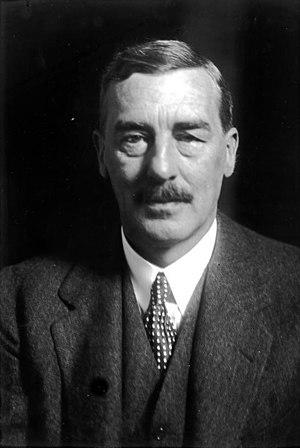
Sir Ronald Charles Lindsay est un fonctionnaire et diplomate britannique. Il est ambassadeur en Turquie de 1925 à 1926 et en Allemagne de 1926 à 1928, sous-secrétaire permanent aux affaires étrangères de 1928 à 1930 et ambassadeur aux États-Unis de 1930 à 1939.